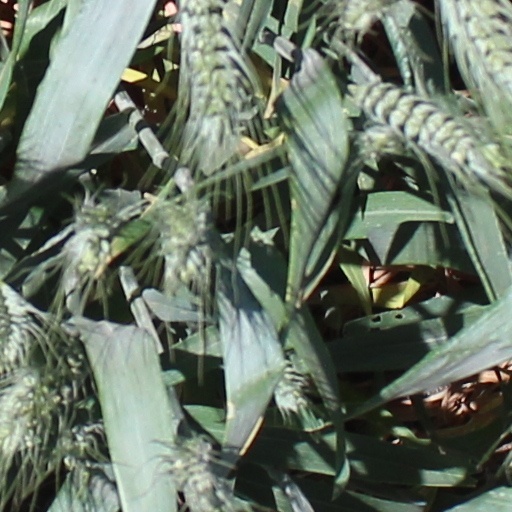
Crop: wheat